History of Czechoslovakia

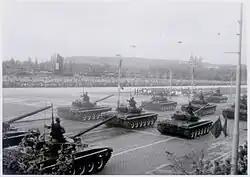
Czechoslovak military parade in Prague, 9 May 1985.

The Third Republic came into being in April 1945. Its government, installed at Košice on 4 April, then moved to Prague in May, was a National Front coalition in which three socialist parties—the Communist Party of Czechoslovakia (KSČ), the Czechoslovak Social democratic Party, and the Czechoslovak National Socialist Party—predominated. Certain non-socialist parties were included in the coalition, among them the Catholic People's Party (in Moravia) and the Democratic Party of Slovakia.